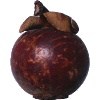
Label: Mangostan 1